Coburg Island

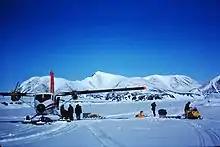
Twin Otter STOL plane brings logistic support to research station on Coburg Island, June 6, 1975

Bowhead whale, narwhal, polar bear, seal, walrus, and white whale frequent the area.